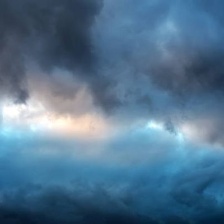
Cloud type: Nimbostratus